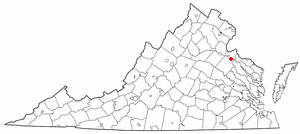
Port Royal est une ville incorporée du comté de Caroline, Virginie, États-Unis. La population était de 126 lors du recensement de 2010.